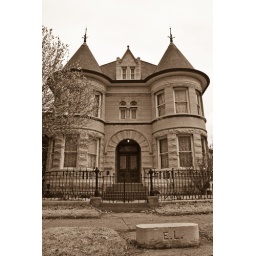
That stone block in front of the house was used to help mount people on their horses.